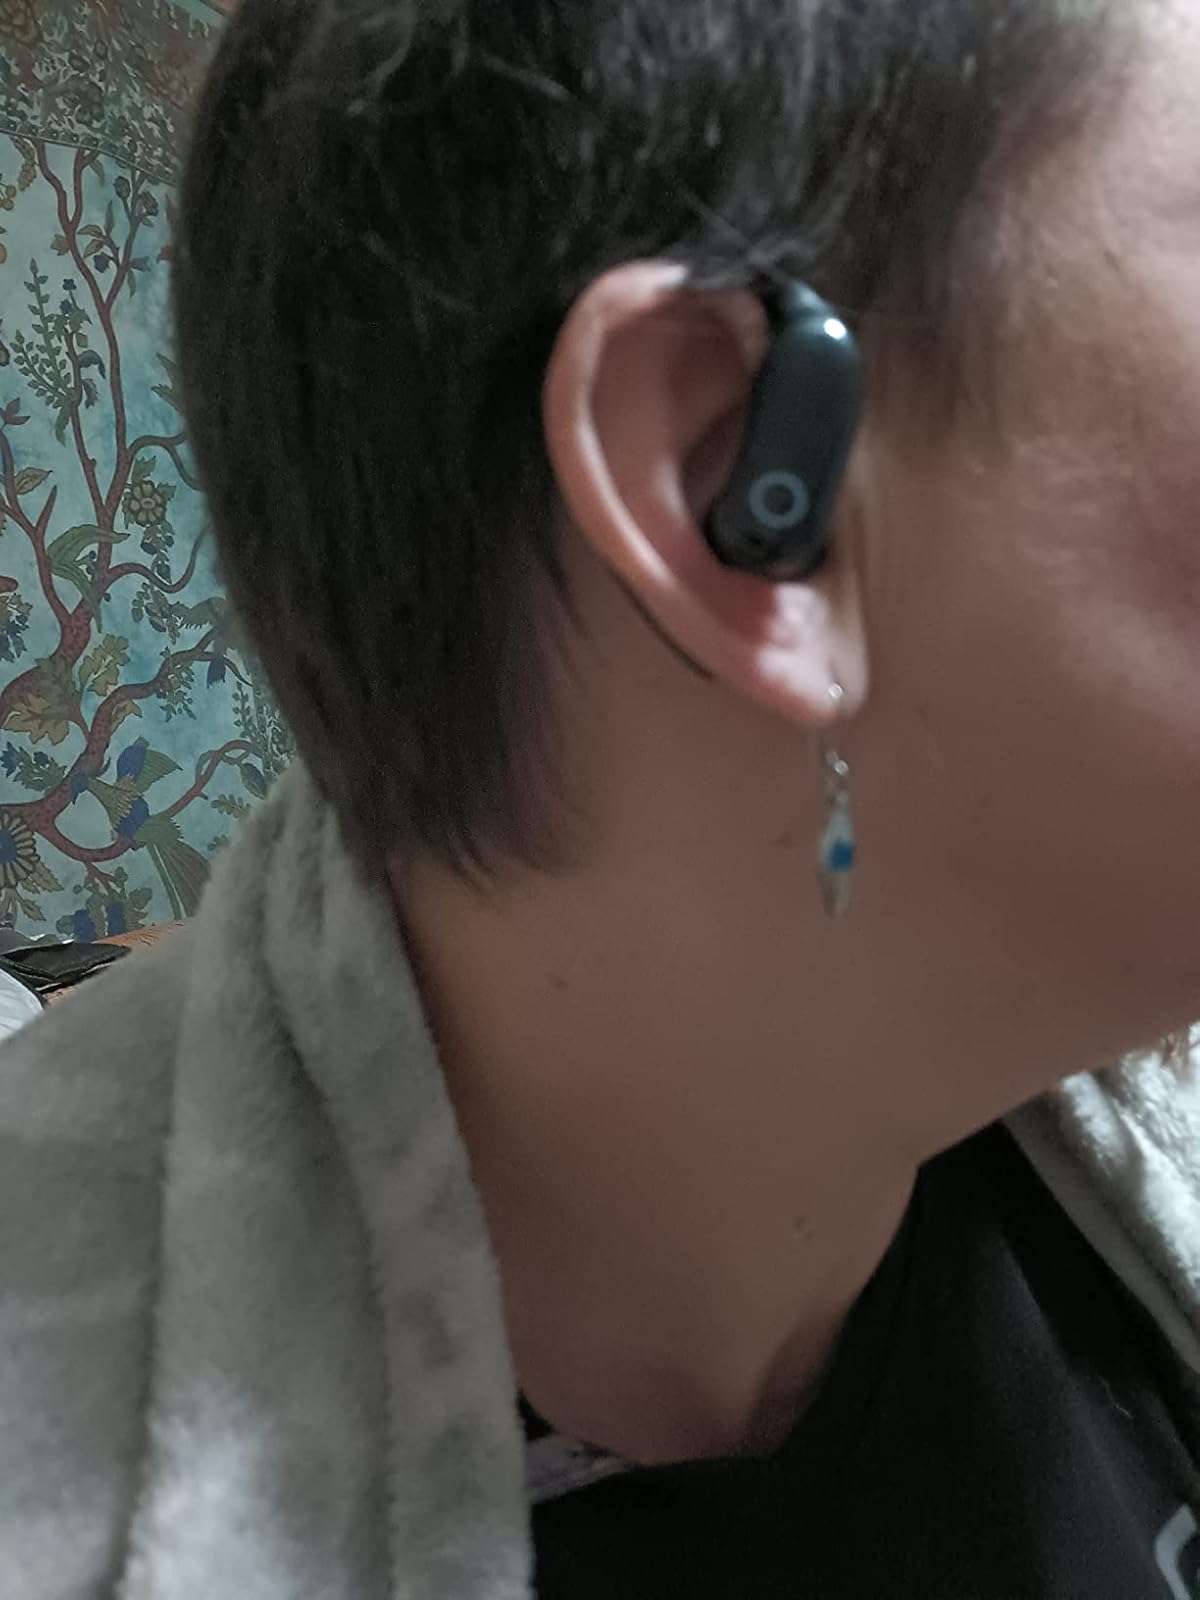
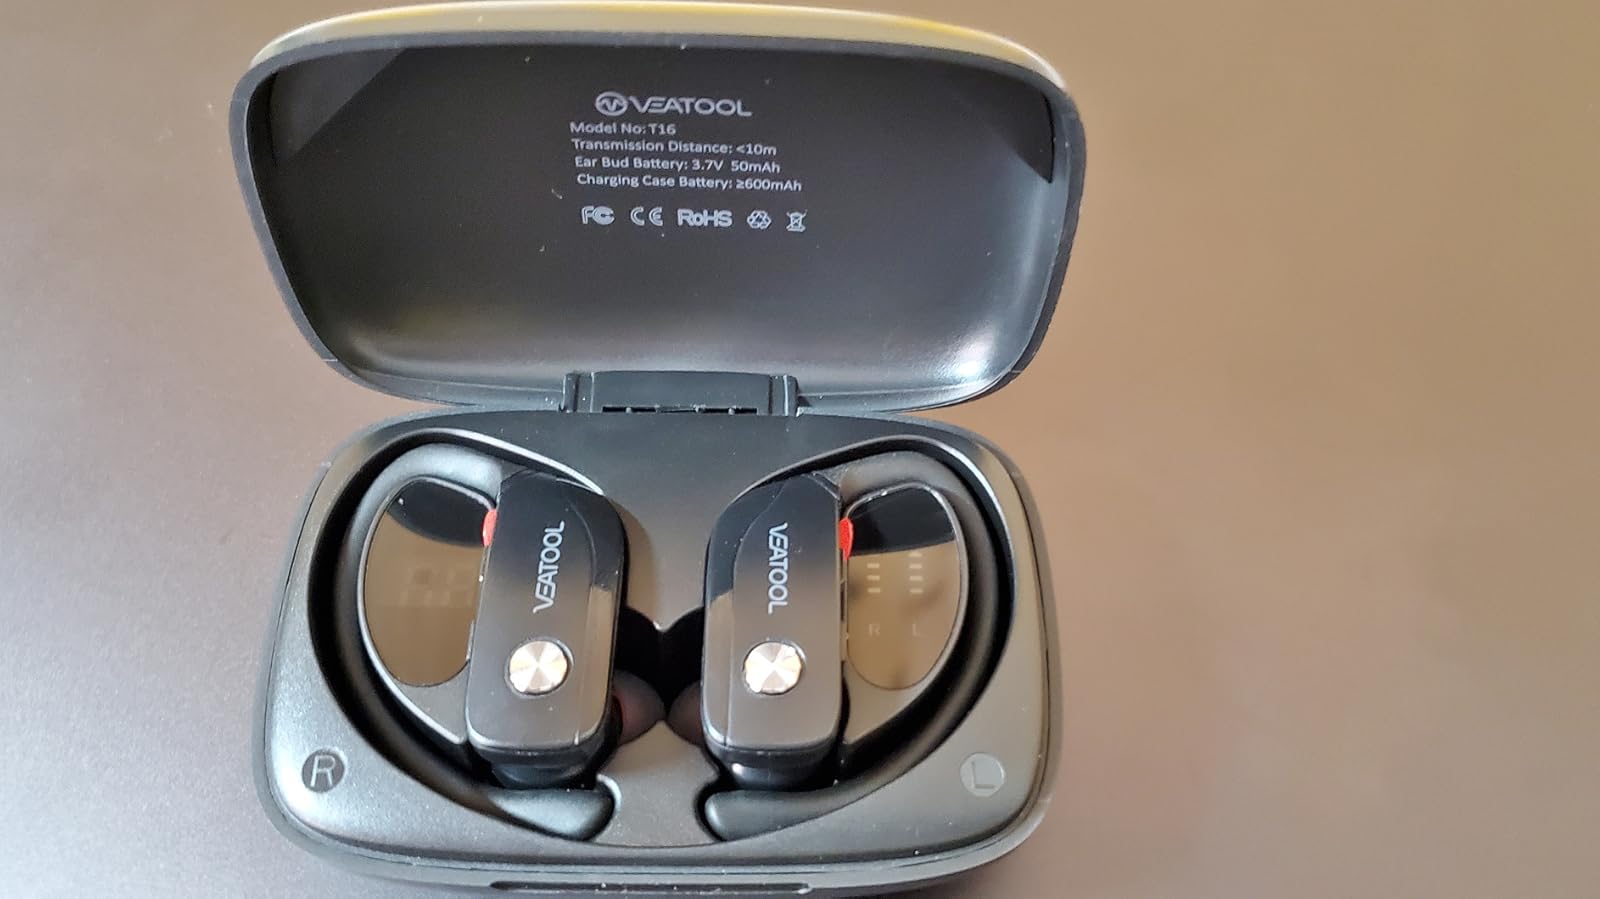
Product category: earbuds
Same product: no